Alex Cobb

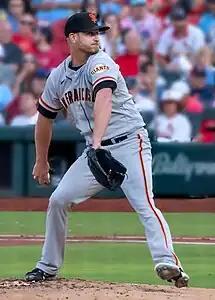
Cobb in 2023

On November 30, 2021, the San Francisco Giants signed Cobb to a two-year, $20 million contract with a $10 million club option for his third season.